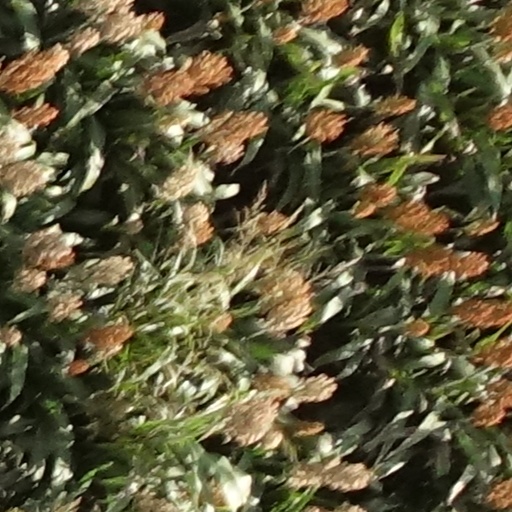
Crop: sorghum